Shui Chuen O

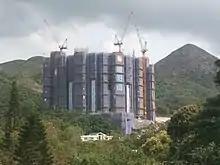
Saint Michel private housing estate under construction, with Shui Chuen O in the background.

Shui Chuen O, also known as Sugar Loaf Peak, is a tall mountain located in Sha Tin, in Hong Kong's New Territories.